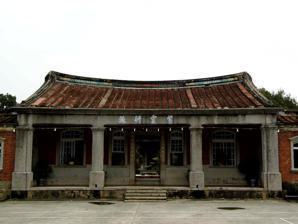
Building: Houbi Huang Family Mansion
Country: Taiwan
Year built: 1927
Former house in Houbi, Tainan, Taiwan Houbi Huang Family Mansion 後壁黃家古厝 General information Type former house Architectural style Southern Min Location Houbi , Tainan , Taiwan Coordinates 23°21′53.6″N 120°21′42.0″E / 23.364889°N 120.361667°E / 23.364889; 120.361667 Construction started 1924 Completed 1927 Grounds 2 hectares The Houbi Huang Family Mansion ( Chinese : 後壁黃家古厝 ; pinyin : Hòubì Huáng Jiāgǔcuò ) is a historical house in Houbi District , Tainan , Taiwan . History The mansion began its construction in 1924 and completed in 1927. Architecture The mansion was designed with Southern Min style on top of 2 hectares of land over two sections. The front section is connected to the back section with covered corridors. The back section consists of three rooms and the left and right sides have seven rooms each. It has intricate wood carvings. Transportation The mansion is accessible within walking distance south east of Houbi Station of Taiwan Railways . See also List of tourist attractions in Taiwan References